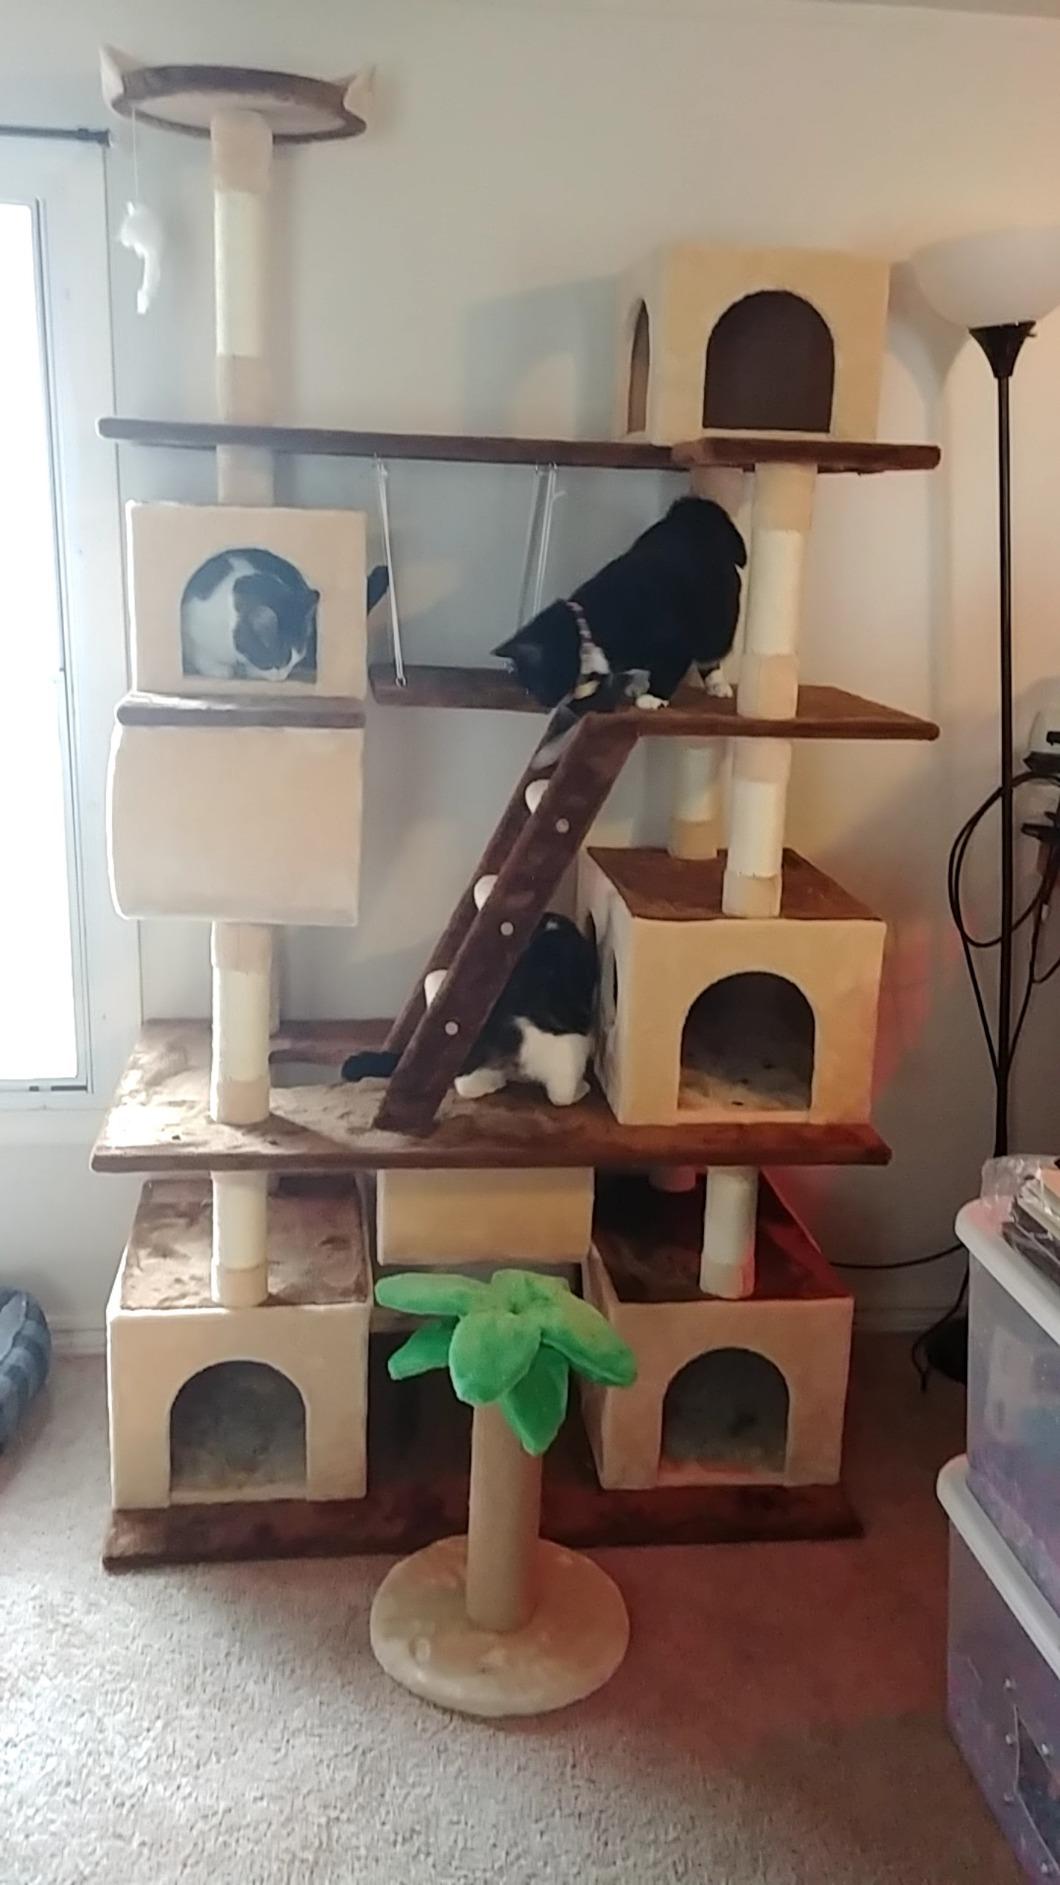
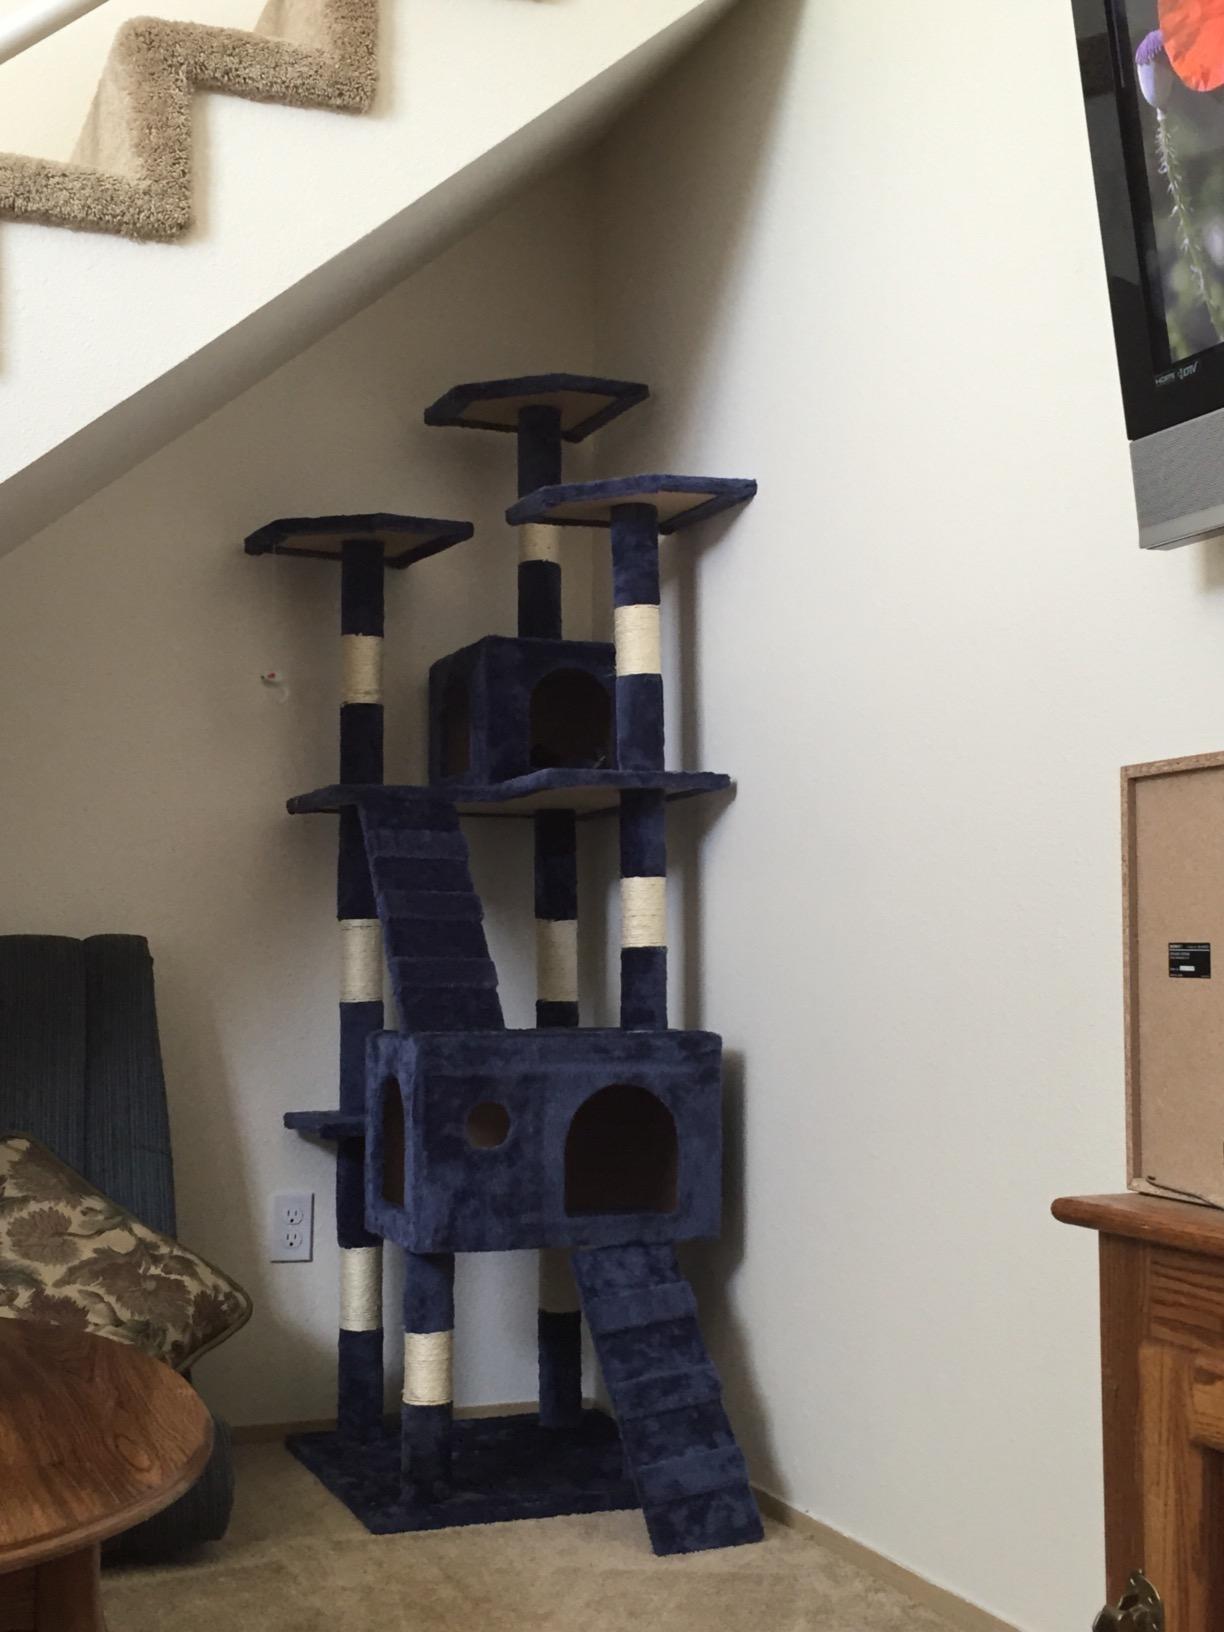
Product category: items_cat tree
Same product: no